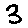
Label: 3